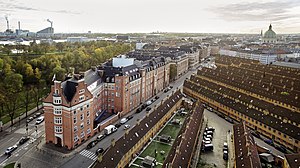
Netcompany
Netcompanys hovedkvarter i København.
Netcompanys hovedkvarter på Grønningen i København.
Netcompany er et dansk børsnoteret IT-selskab med hovedsæde i København. Siden grundlæggelsen i 2000 er selskabet vokset både på hjemmemarkedet og internationalt og har i dag 10 kontorer fordelt i 6 lande.